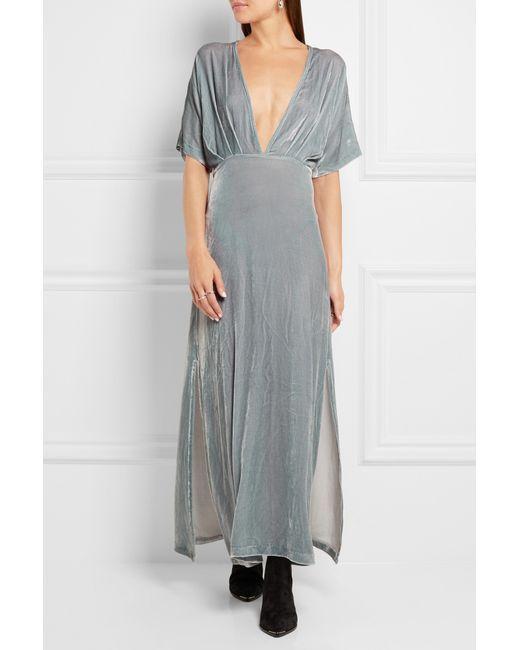
vorne offenes graues Jersey-Langkleid